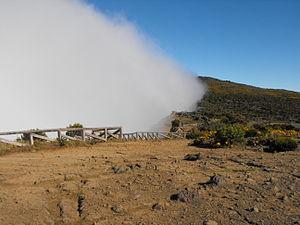
Le climat de La Réunion est de type tropical d'alizé maritime et s'inscrit dans les dynamiques météorologiques de la zone sud de l'océan Indien tout en présentant des particularités locales.